Mission to Zephor

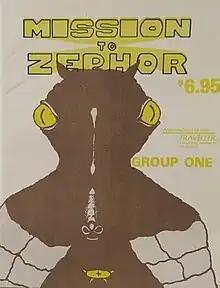

Mission to Zephor is a 1980 role-playing game adventure for "Traveller" published by Group One.